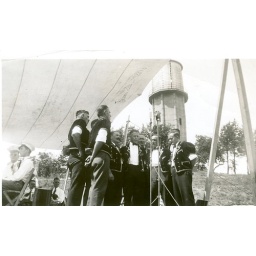
Campus Field. Old water tower in the background..